Protection of Military Remains Act 1986

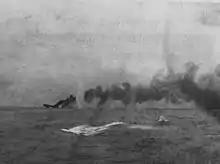
HMS "Indefatigable", one of the wrecks from the Battle of Jutland protected in the second tranche in 2006

On 31 May 2006, the 90th anniversary of the Battle of Jutland, it was announced that the remains of the fourteen British ships lost in that battle were being designated as protected places. The 'second tranche' came into force on 1 November 2006. This revoked the first tranche, but re-designated the wrecks and added a further 29 protected places and 1 controlled site (the ). was one of the protected places added. At around the same time, the Falkland Islands issued an order under the Falkland Islands Protection of Wrecks Ordnance 1977 designating HMS "Coventry" as a restricted area.